Aleksandar Aleksandrov (footballer, born July 1986)

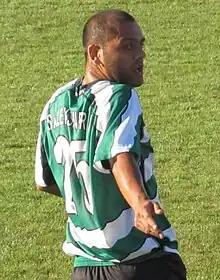
Aleksandrov playing for Cherno More in 2012

On 8 January 2010, Aleksandrov signed for Cherno More Varna. He made his league debut in a 2–0 home win against Chernomorets Burgas on 1 March, playing the full 90 minutes.